Thomas Joseph Sugrue

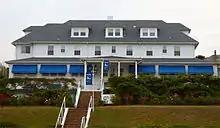
The Cayce Hospital 2006

Cayce's mature period, in which he created the several institutions that survived him, can be considered to have started in 1925. By this time he was a professional psychic with a small number of employees and volunteers. The readings increasingly came to involve occult or esoteric themes.